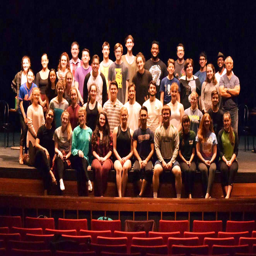
is a collaborative production of the departments .